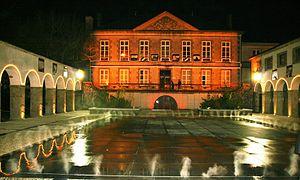
Français
Bressuire est une commune du centre-ouest de la France, située dans le département des Deux-Sèvres dont elle est l'une des deux sous-préfectures, au sein de la région Nouvelle-Aquitaine.